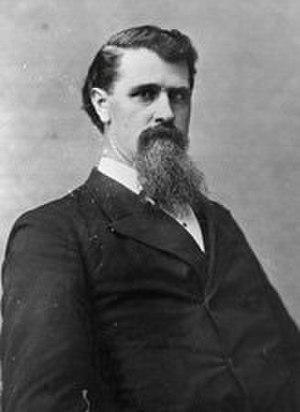
Depuis son admission à l'Union, le 15 juin 1836, l'État de l'Arkansas élit deux sénateurs, membres du Sénat fédéral.
James Henderson Berry, né le 15 mai 1841 dans le comté de Jackson et mort le 30 janvier 1913 à Bentonville, est un homme politique démocrate américain. Il est gouverneur de l'Arkansas entre 1883 et 1885 puis sénateur du même État entre 1885 et 1907.